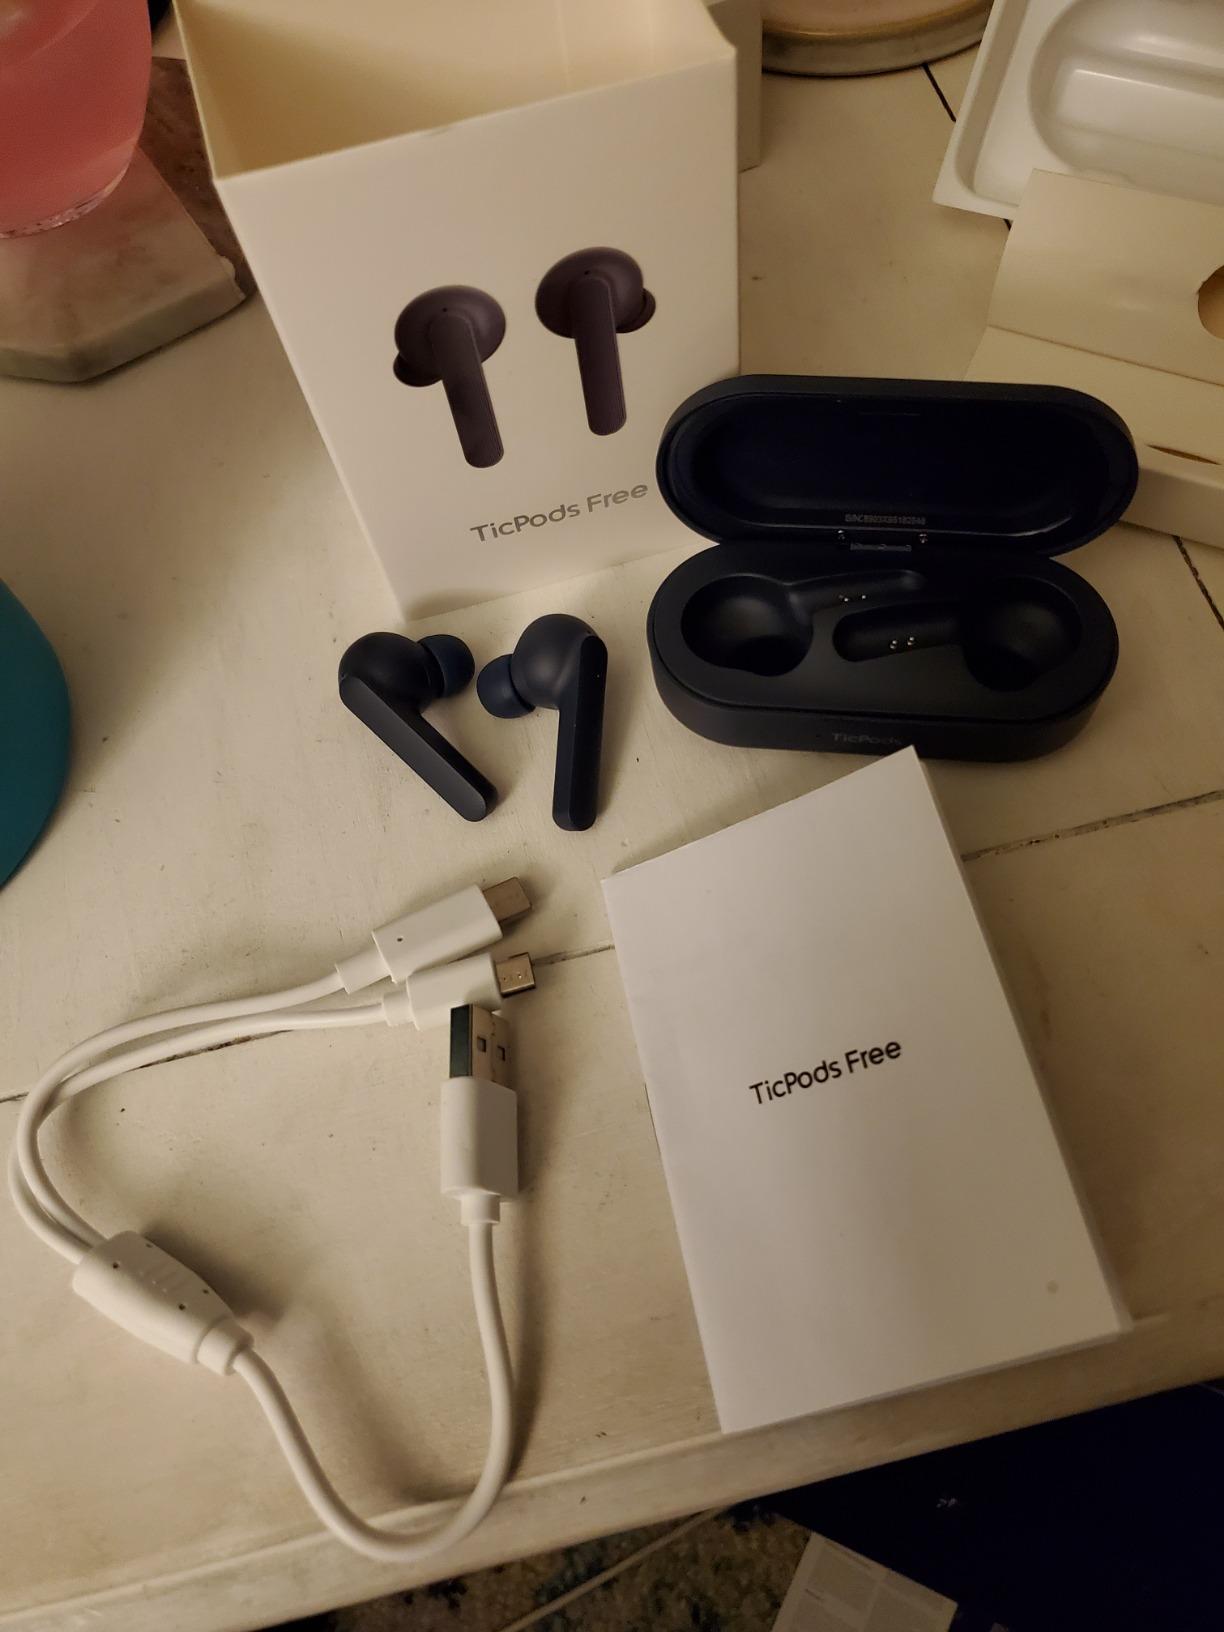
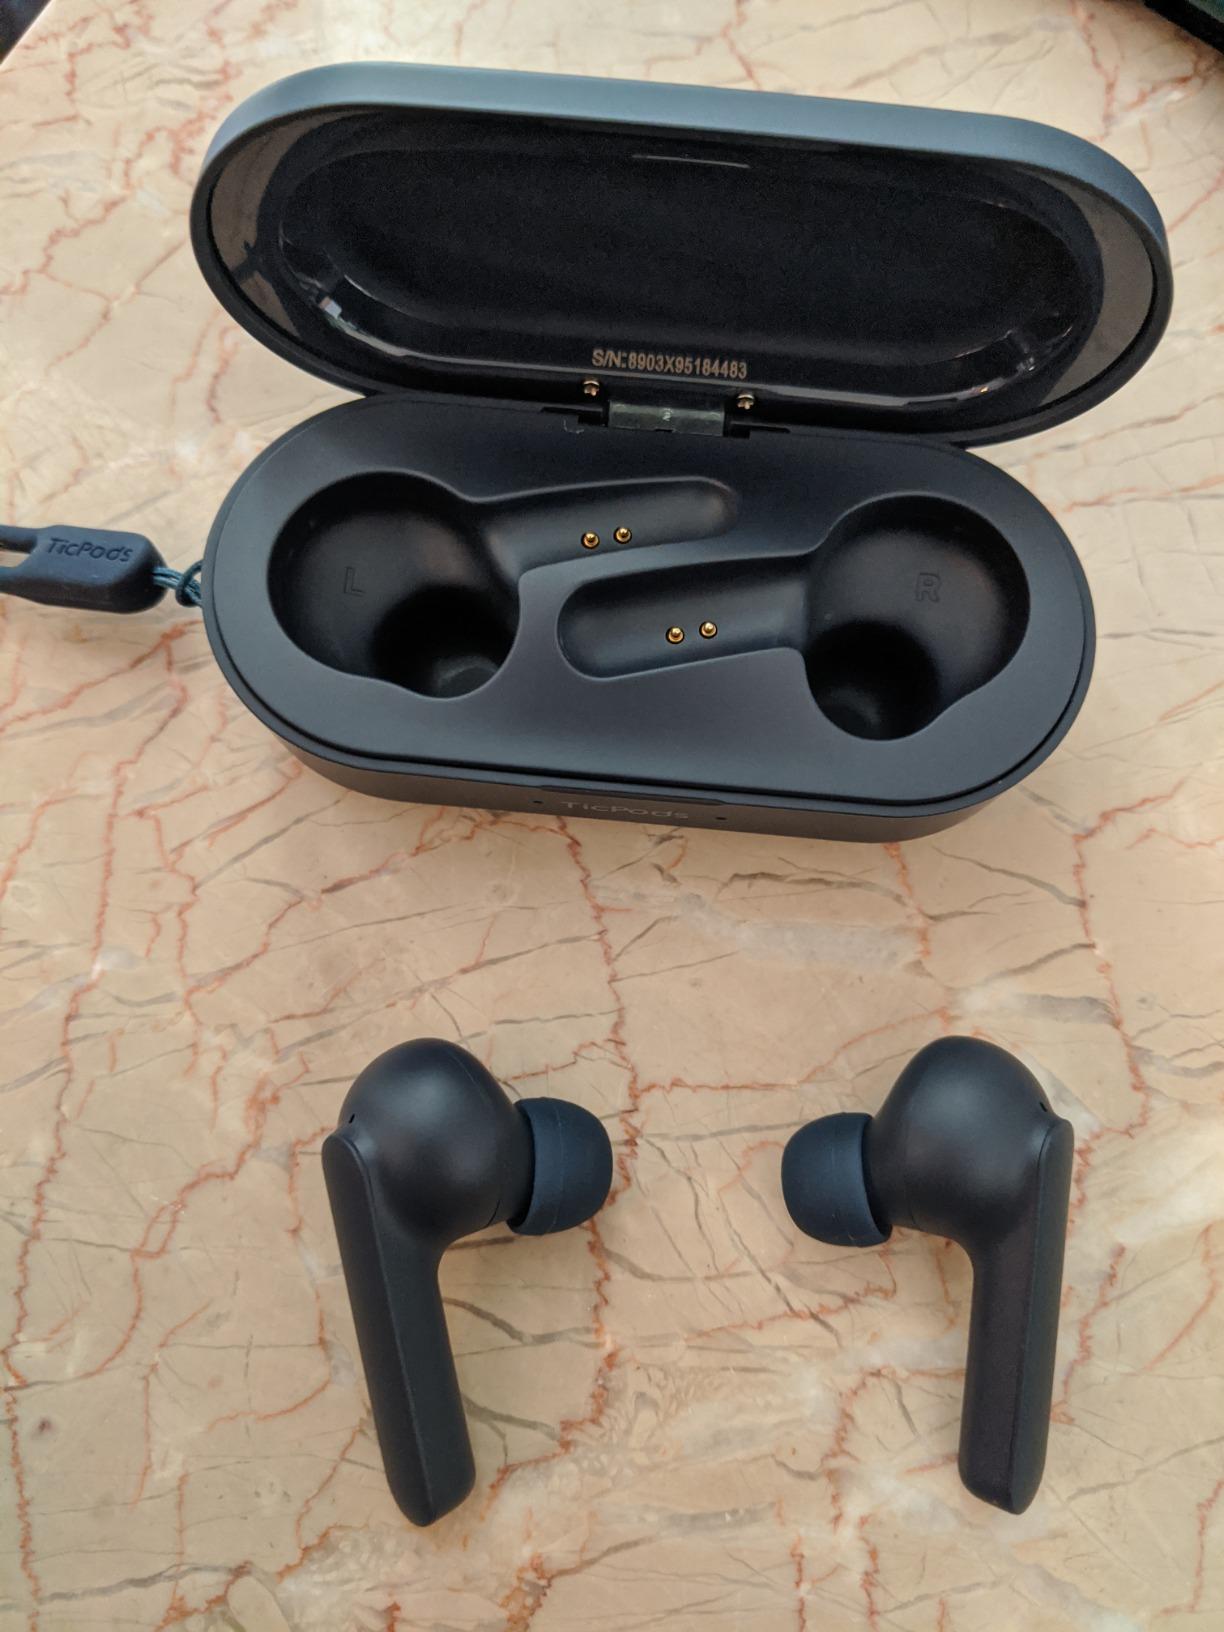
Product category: earbuds
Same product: yes